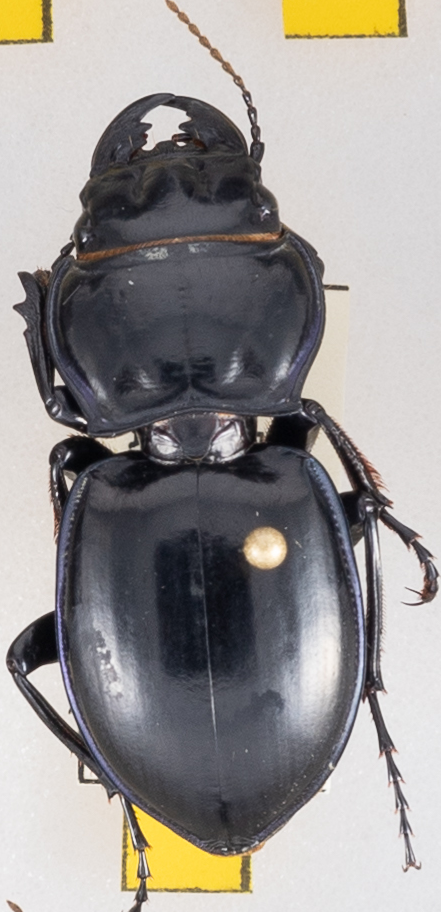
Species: Pasimachus californicus
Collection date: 2021-08-11
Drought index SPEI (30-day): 1.382
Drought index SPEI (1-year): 0.47
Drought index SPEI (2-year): -0.146